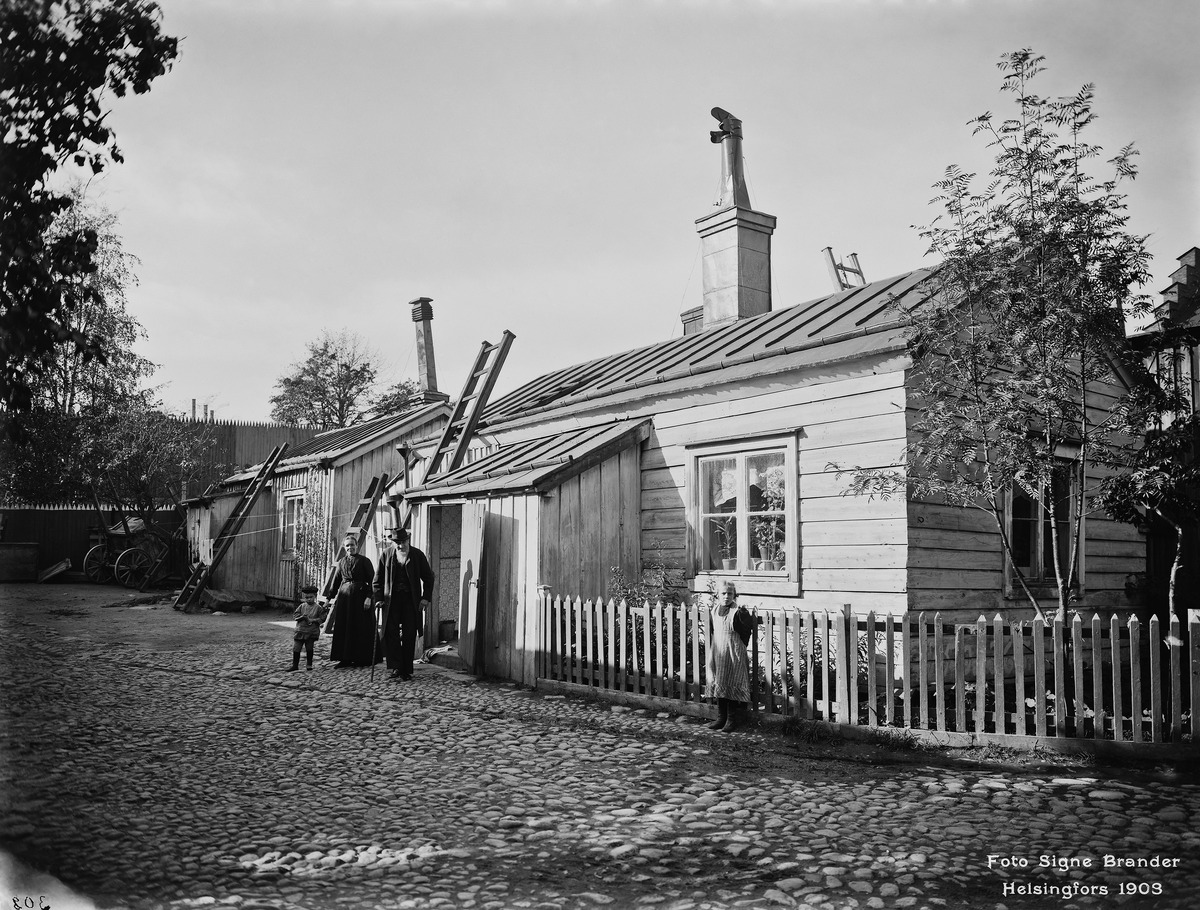
Albertinkatu 26, piha
sisällön kuvaus: Albertinkatu 26, piha. mustavalkoinen
Kuvaaja: Brander, Signe, valokuvaaja
Ajankohta: kuvausaika 1908
Paikka: Suomi, Uusimaa, Helsinki, Punavuori Helsinki, Albertinkatu 26
Aiheet: puurakennukset asuinrakennukset, lapset, vanhukset, pihat